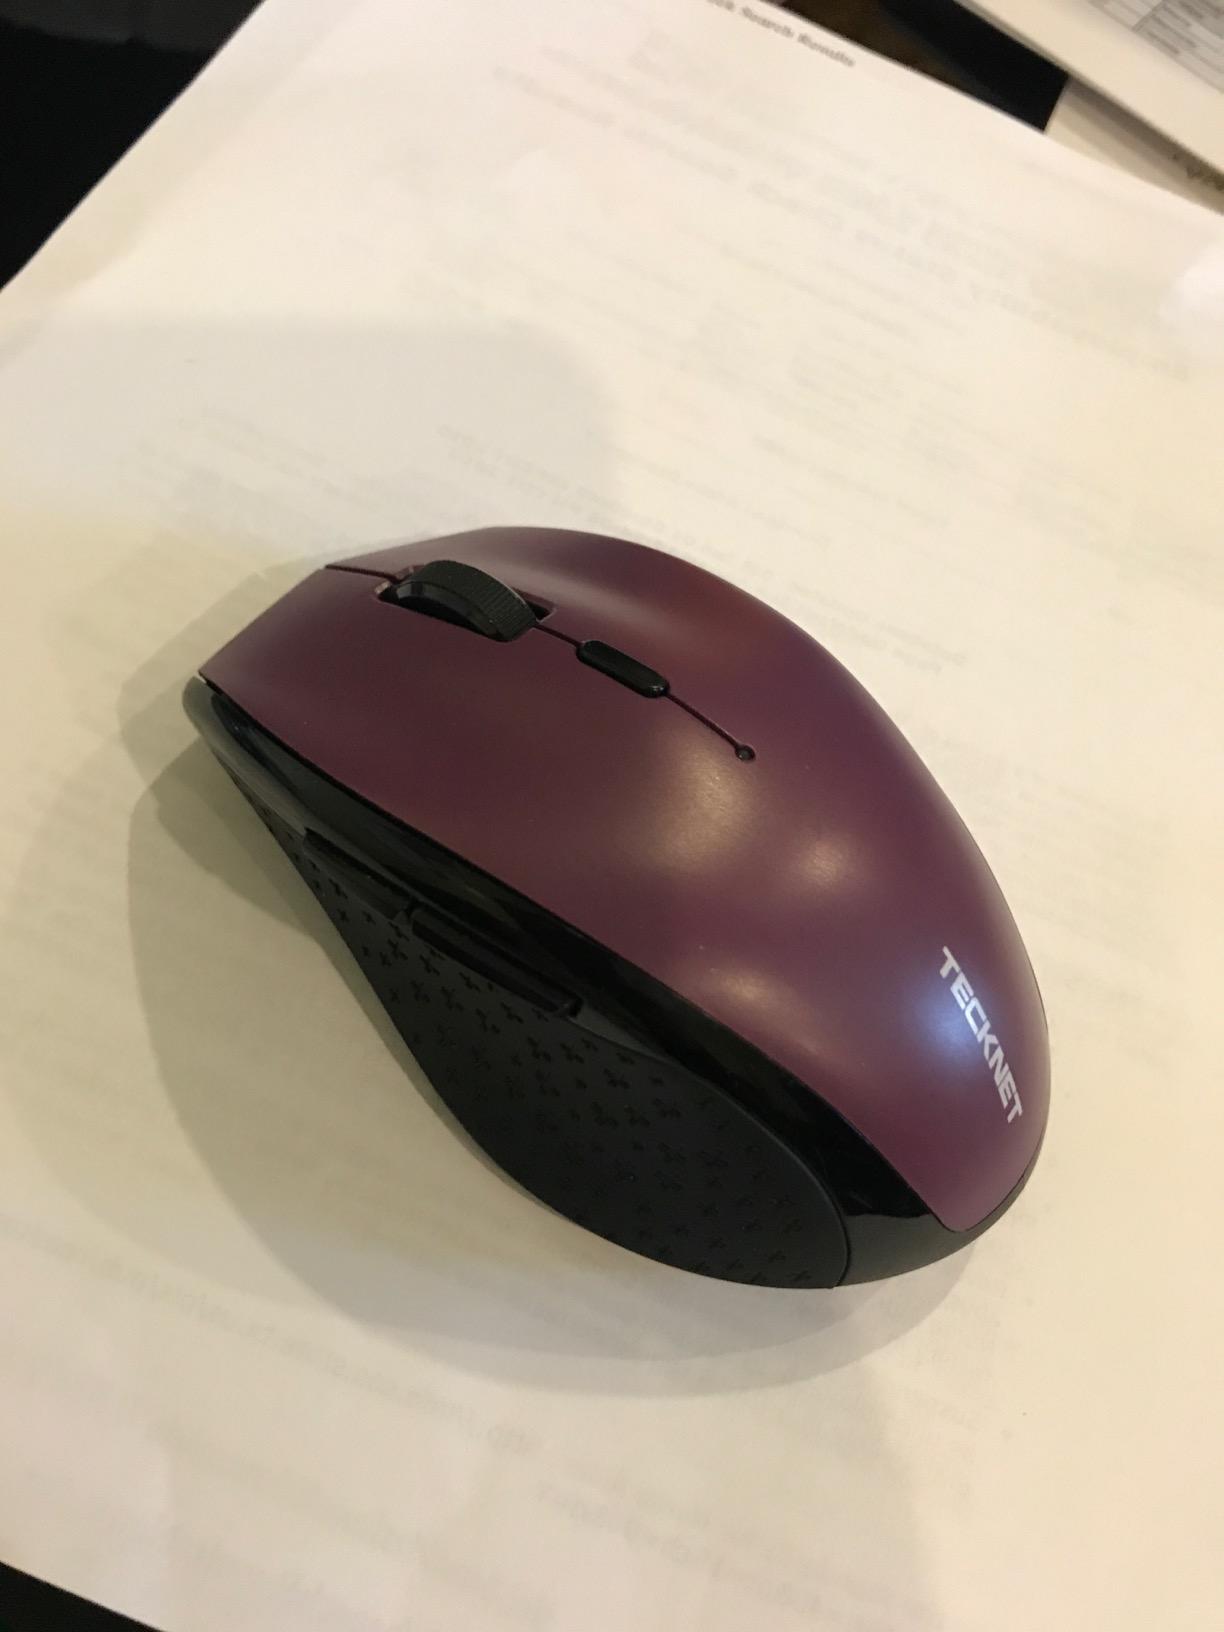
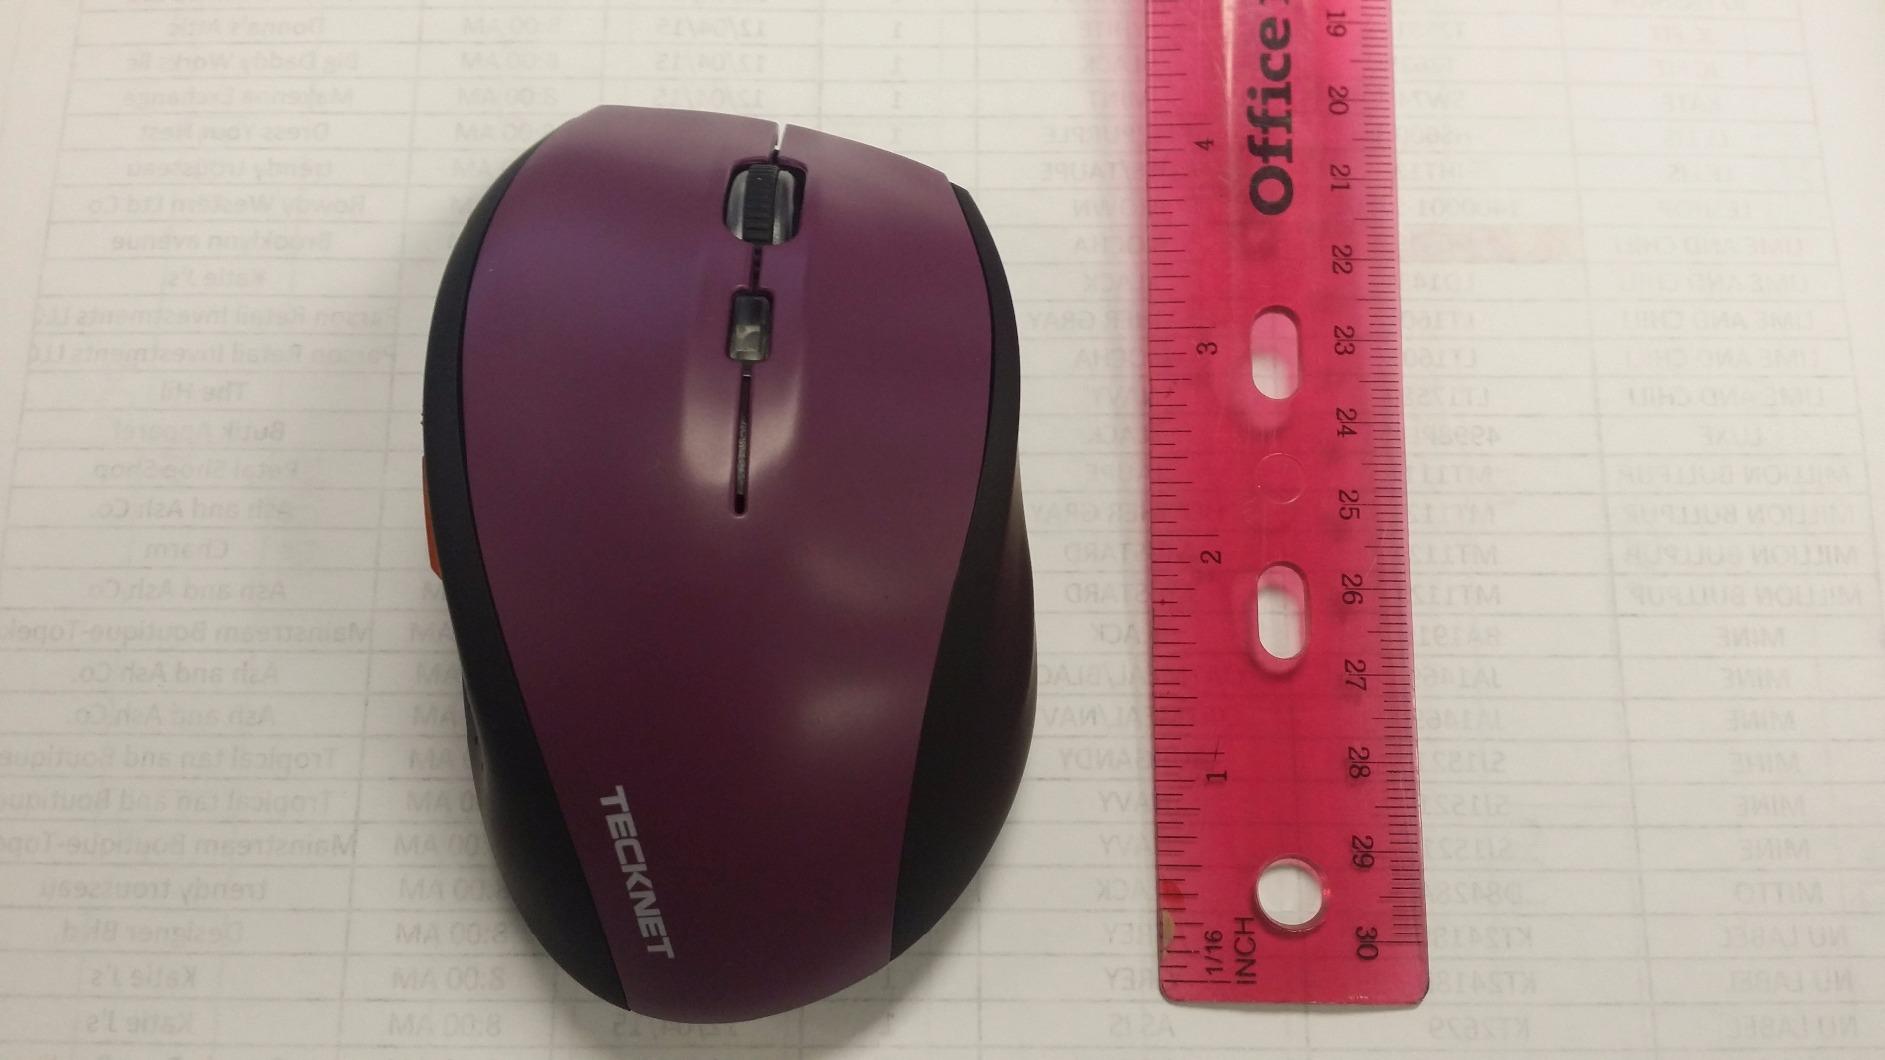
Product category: mouse
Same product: yes